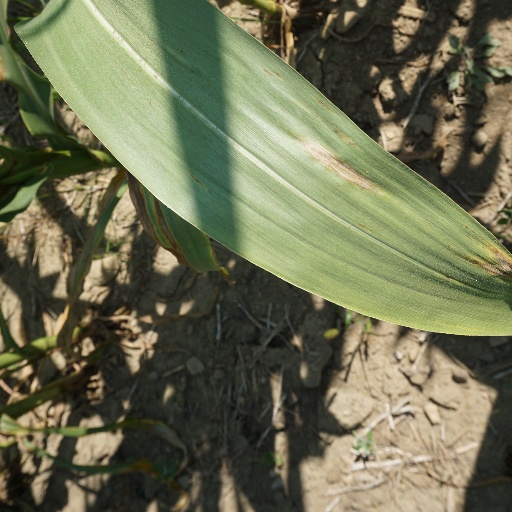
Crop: maize; corn